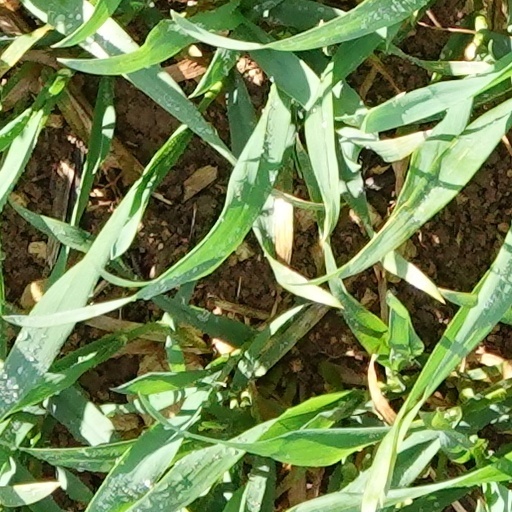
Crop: wheat